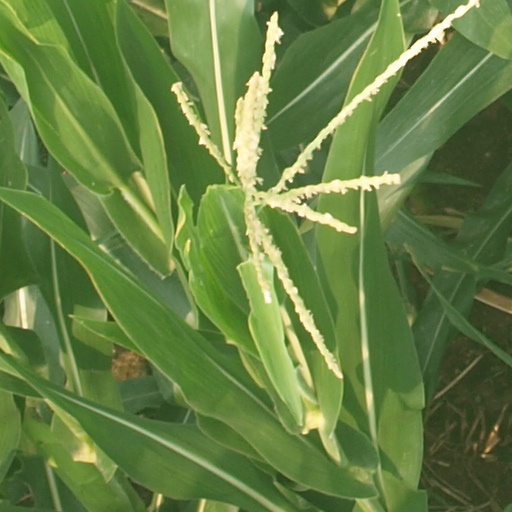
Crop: maize; corn